Ai Husheng

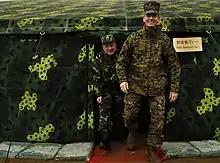
Chairman of the Joint Chiefs of Staff U.S. Marine Gen. Peter Pace receives a briefing from People's Liberation Army Gen. Ai Husheng on different aspects of training and quality of life of his army's soldiers at Shenyang training base, China, March 24, 2007.

Ai Husheng (born October 1951), also spelled as Ai Hu-shêng is a retired lieutenant general ("zhong jiang") of the People's Liberation Army (PLA) of China. He served as Chief of Staff and Deputy Commander of the Chengdu Military Region.